A Trap for Santa Claus

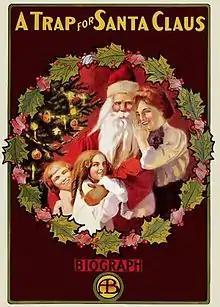
Theatrical poster to "A Trap for Santa Claus"

A Trap for Santa Claus is a 1909 one-reel American silent drama film. A Biograph Company production, it was directed by D. W. Griffith and stars Henry B. Walthall, Marion Leonard, and Gladys Egan.